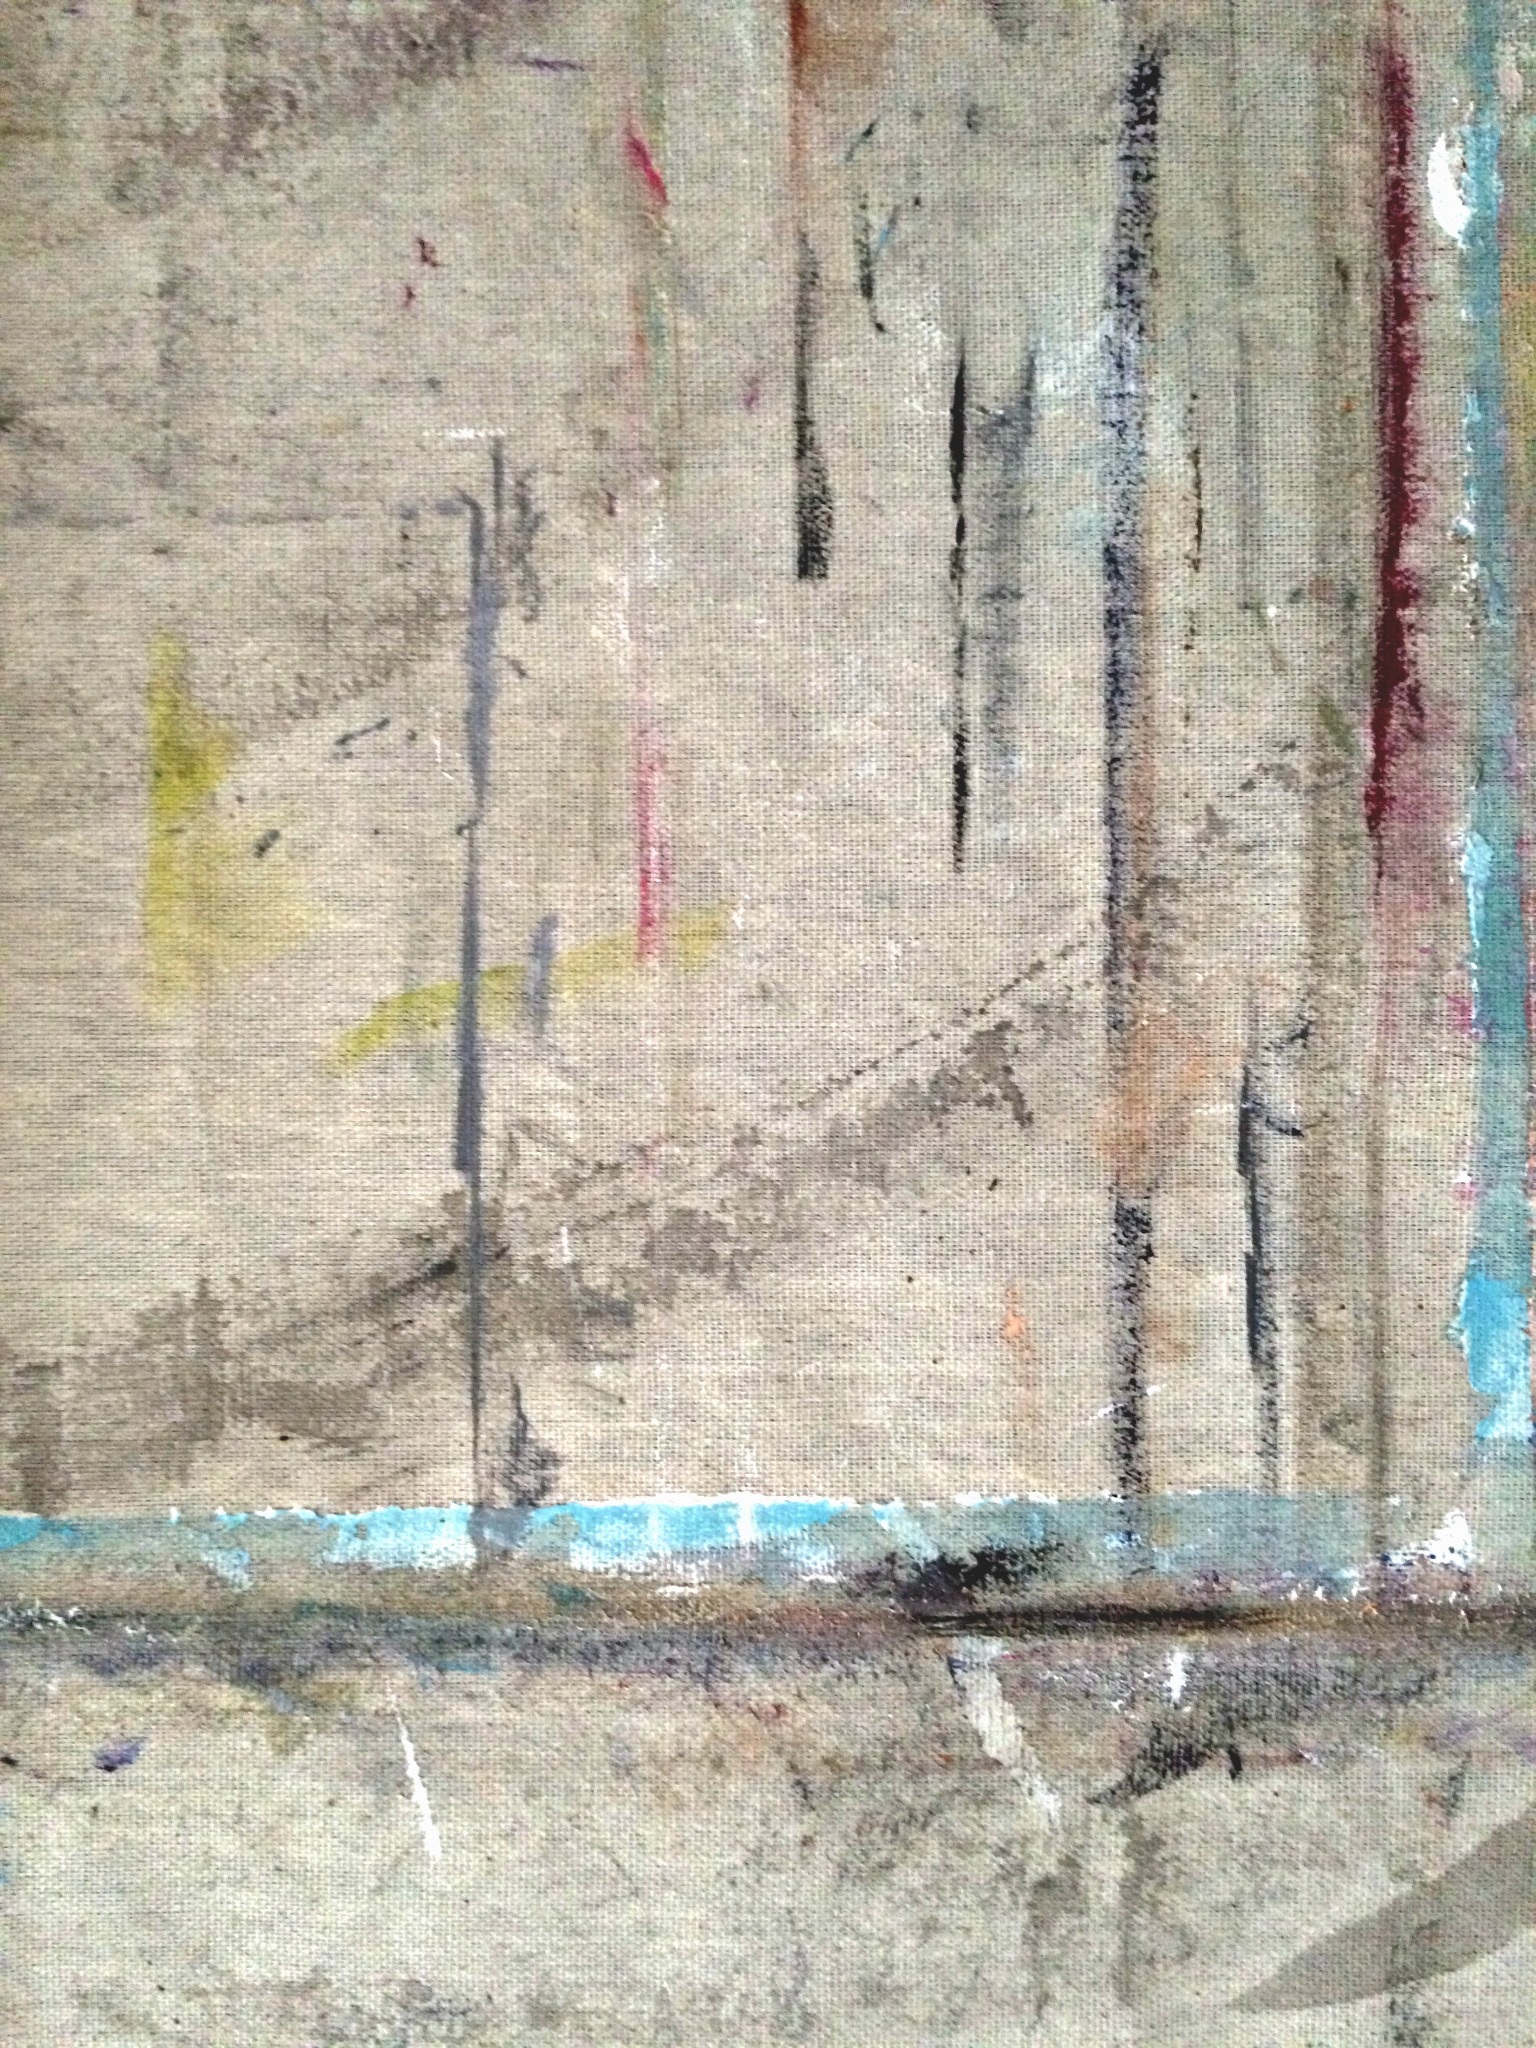
abstract, white, texture, wall, orange, line, green, geometric, red, colourful, artist, blue, black, colorful, yellow, graffiti, cream, modern, material, drip, artwork, painting, street art, colour, art, background, turquoise, design, beige, painted, layers, dripping, canvas, modern art, loose, abstract art, abstract painting, abstracted